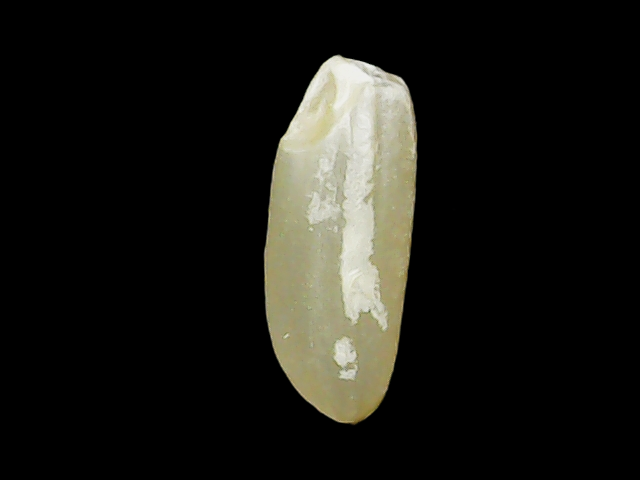
Rice variety: Binadhan12